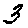
Label: 3